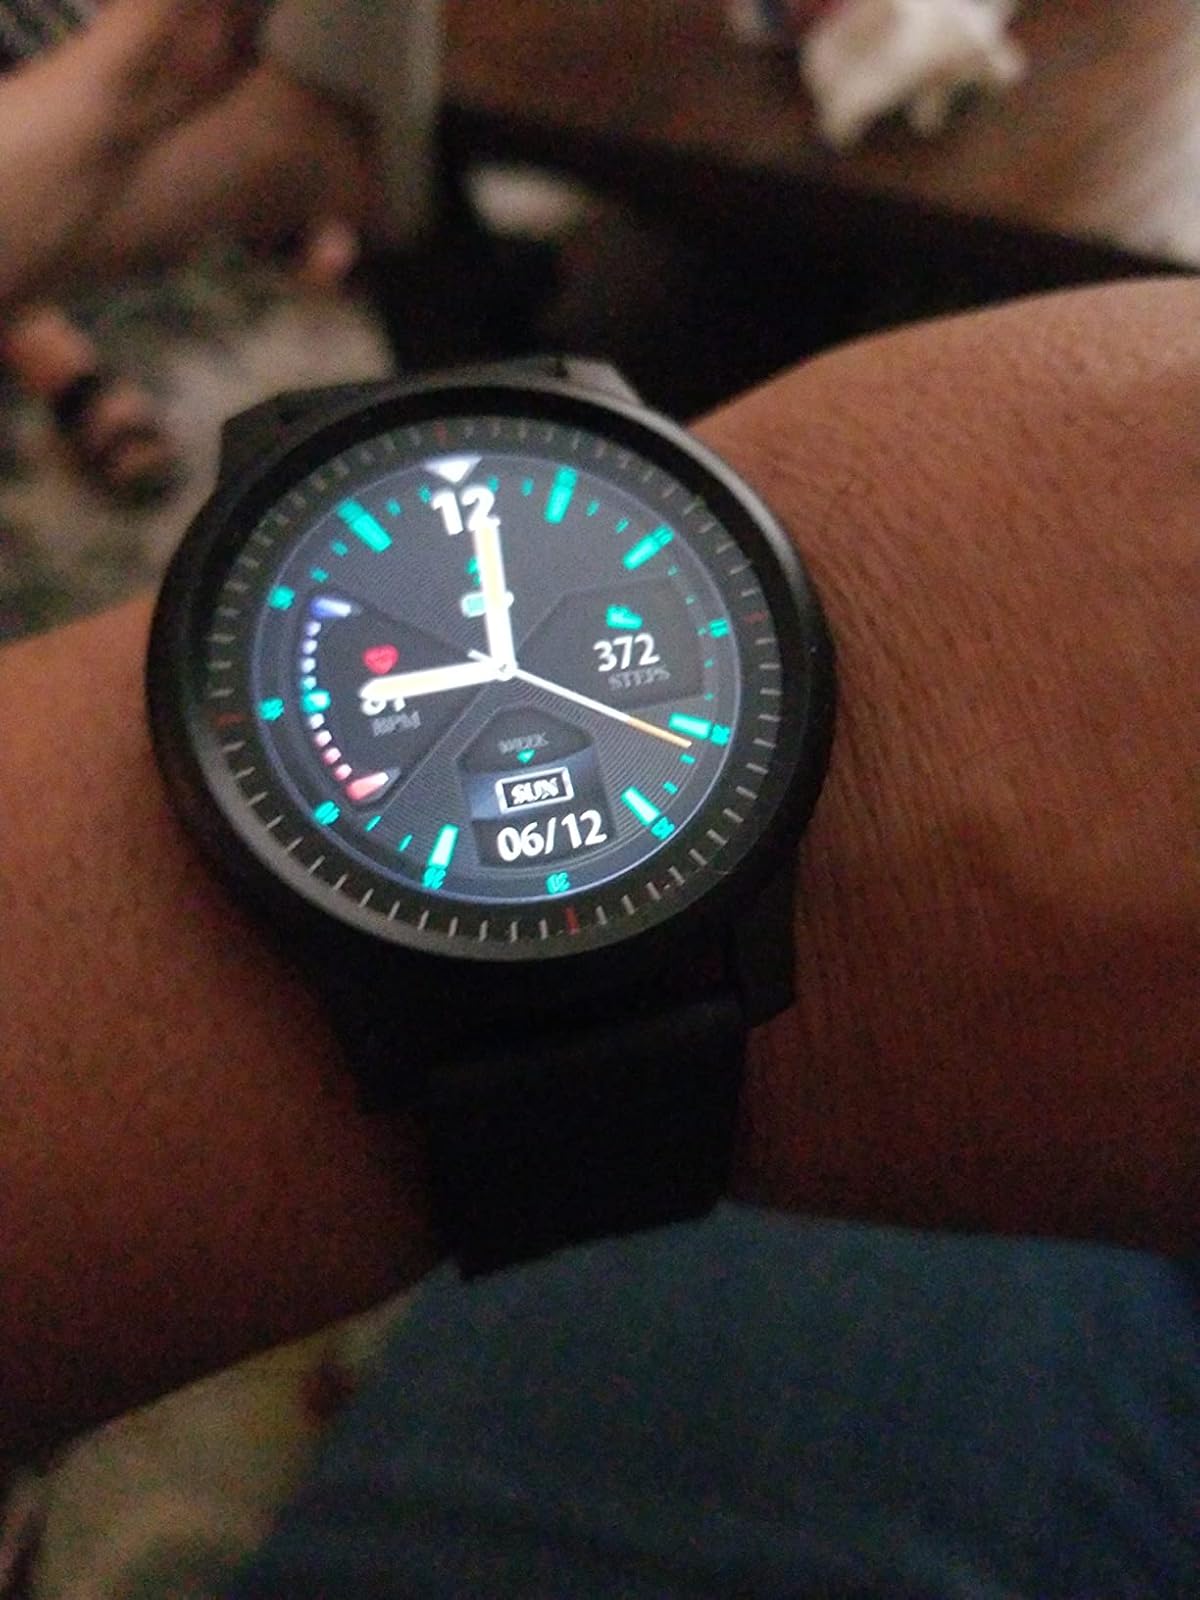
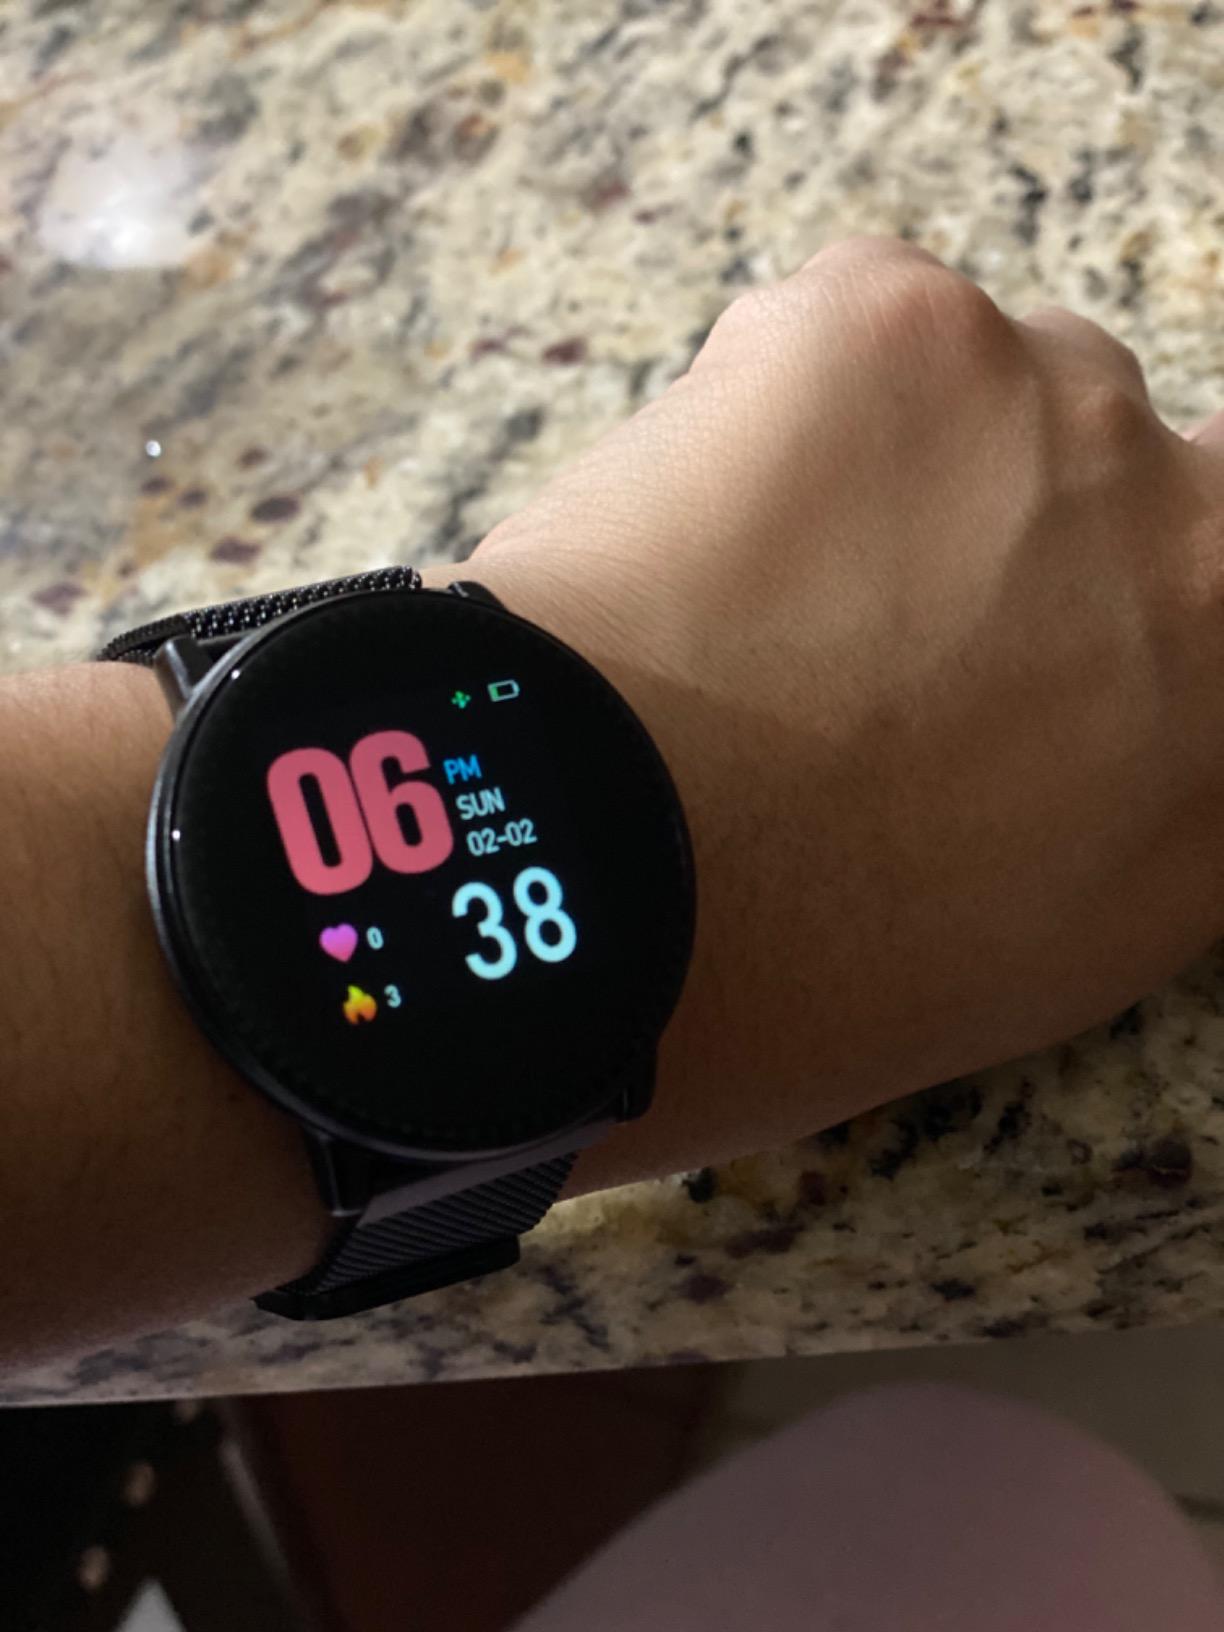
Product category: smartwatch
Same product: no